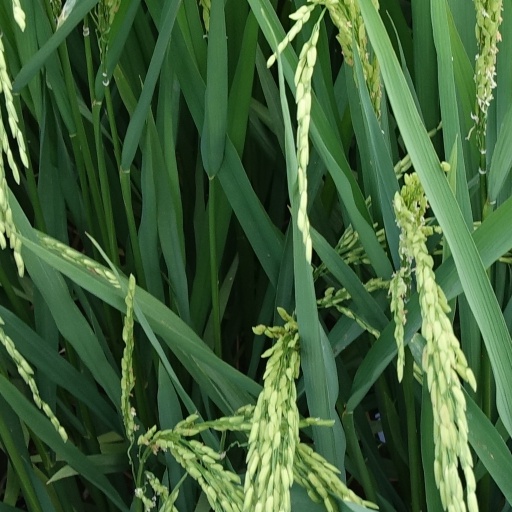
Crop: rice